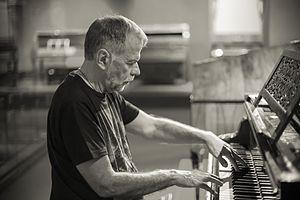
Josep Colom est un pianiste espagnol.